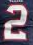
Number: 2